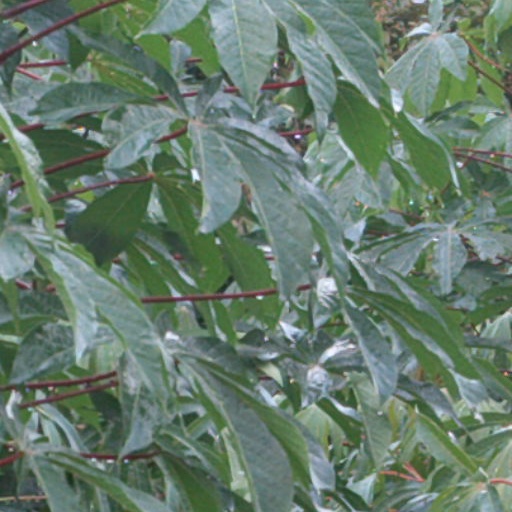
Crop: cassava